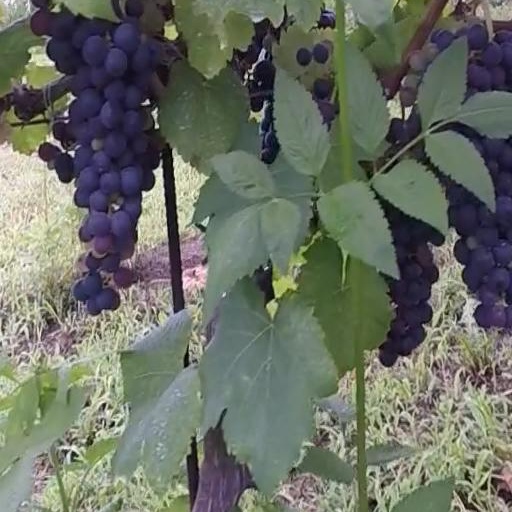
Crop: grape